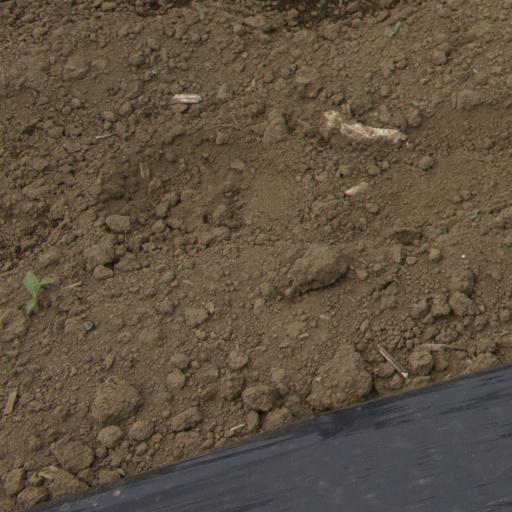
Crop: Jerusalem artichoke